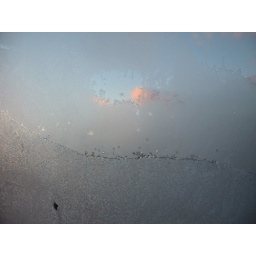
DSCF0013 goofing aboutLooking through ice on my kitchen window in december.